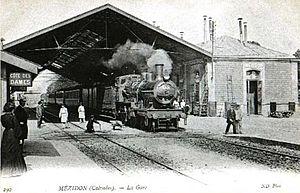
Gare de Mézidon à la Belle-Époque
La ligne de Mézidon à Trouville-Deauville est une ligne de chemin de fer française partiellement déclassée qui reliait la gare de Mézidon à celle de Trouville - Deauville dans le département du Calvados en région Normandie.
La gare de Mézidon est une gare ferroviaire française située sur le territoire de l'ancienne commune de Mézidon-Canon, intégrée à Mézidon Vallée d'Auge, dans le département du Calvados, en région Normandie.
La liste des gares de Basse-Normandie, est une liste des gares ferroviaires, haltes ou arrêts, situées en Région Basse-Normandie.